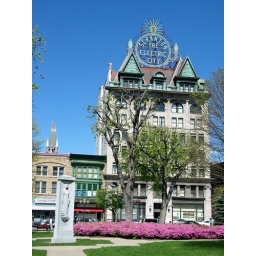
The Electric City sign on a downtown Scranton, PA building in May, 2005. Nice flower bed.